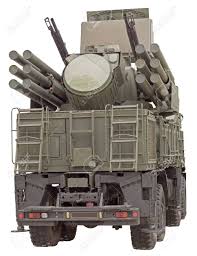
Label: Air Defense